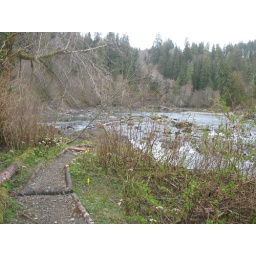
Pacific coast road trip, 2008.April 5, 2008The Hoh Oxbow campground along the Hoh River in the Hoh Rain Forest, Olympic Peninsula, WA.